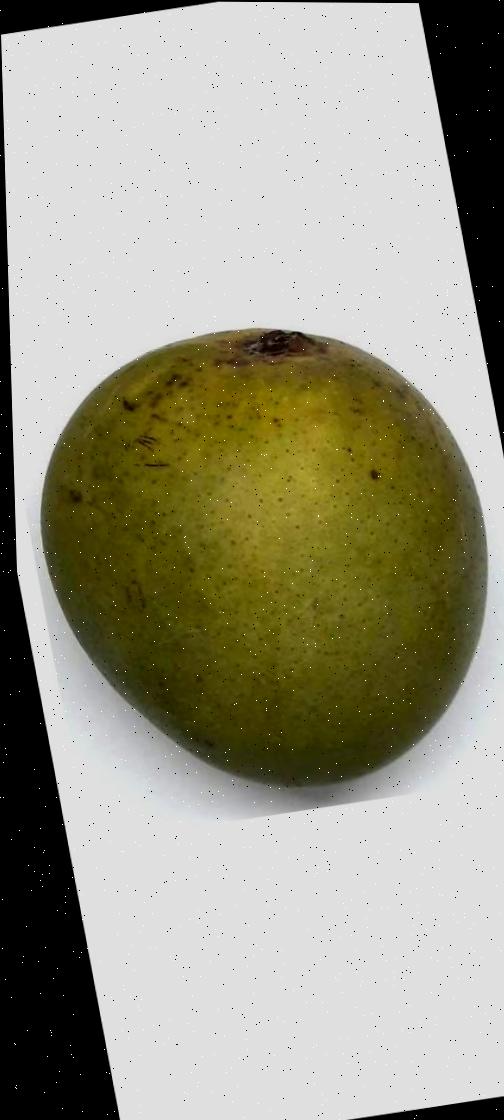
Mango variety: Himsagor